Mount Lebanon Mutasarrifate

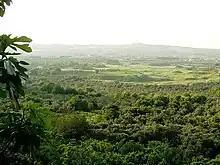
Olive groves in the town of Amioun, Koura district. Since the era of the Mutasarrifate, this region has been characterized by the abundance of oil and olive production.

The victorious Allies held a conference in the city of Versailles, which resulted in the signing of a peace treaty between them and the losing countries, which relinquished their colonies and parts of their lands to the Allies, It also included the adoption of a new system of government, which is the mandate system, i.e., that a victorious country takes over the affairs of one of the colonies or lands formerly belonging to a defeated country, on the pretext that this colony is not yet able to manage its affairs on its own. When this principle was approved and it was decided that Syria and Lebanon would be under the mandate of the French, General Henri Gouraud was appointed as its high commissioner, and he issued a warning to King Faisal, ruler of the Arab Kingdom of Syria, after he declared his accession to the throne of Syria, and asked him to recognize the French mandate, But King Faisal refused the warning, and Gouraud's response was his order to the French army to march to Damascus in Syria, where he arrived at the Maysalun passageway, meeting with the Syrian army, and a violent battle took place, which resulted in the victory of the French majority after the fall of the resistance and of their leader Yusuf al-Azma. As a result of the Battle of Maysaloun, all of Syria was owed to the French, subsequently, General Gouraud went to organize Lebanon politically and administratively, and on 31 August 1920, he issued a decree in which he included in Mount Lebanon the cities of Beirut, Sidon, Tyre, Marjayoun, Tripoli and Akkar, in addition to the districts of Bekaa, Baalbek, Hasbaya and Rashaya.